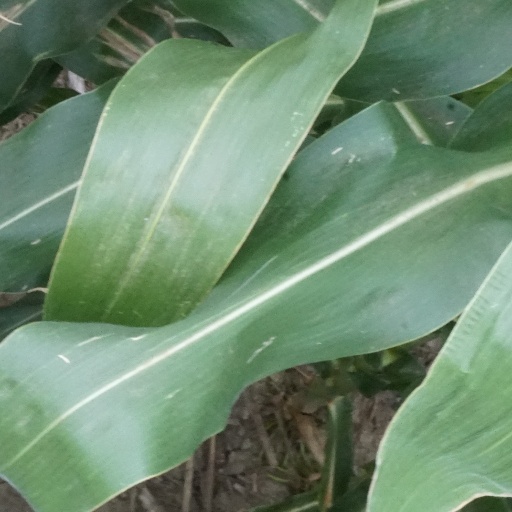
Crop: maize; corn